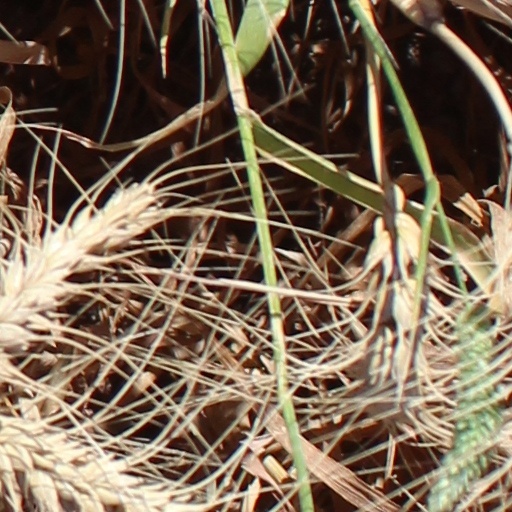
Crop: wheat